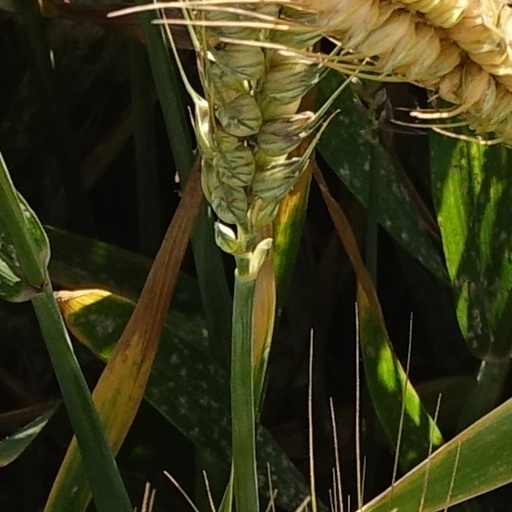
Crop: wheat